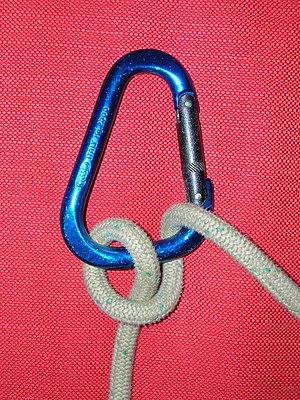
Le nœud de demi-cabestan aussi appelé nœud italien permet de faire coulisser une corde dans un mousqueton tout en absorbant une partie de l'énergie. Ainsi il peut être utilisé pour assurer un grimpeur en escalade ou en remplacement d'un descendeur lorsqu'on a perdu celui-ci.